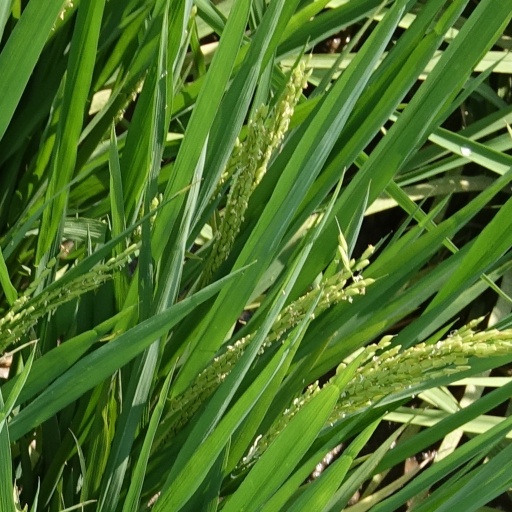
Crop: rice